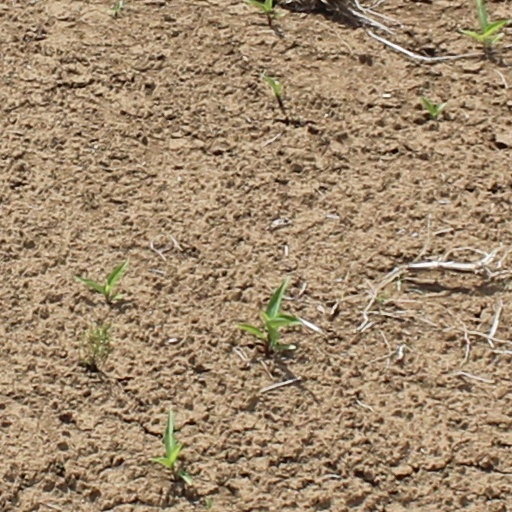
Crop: wheat